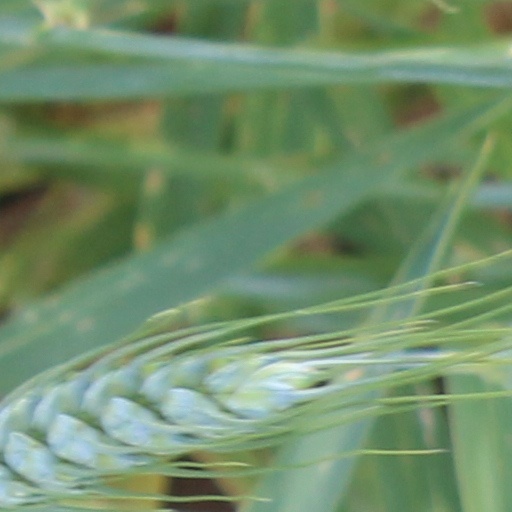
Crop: wheat